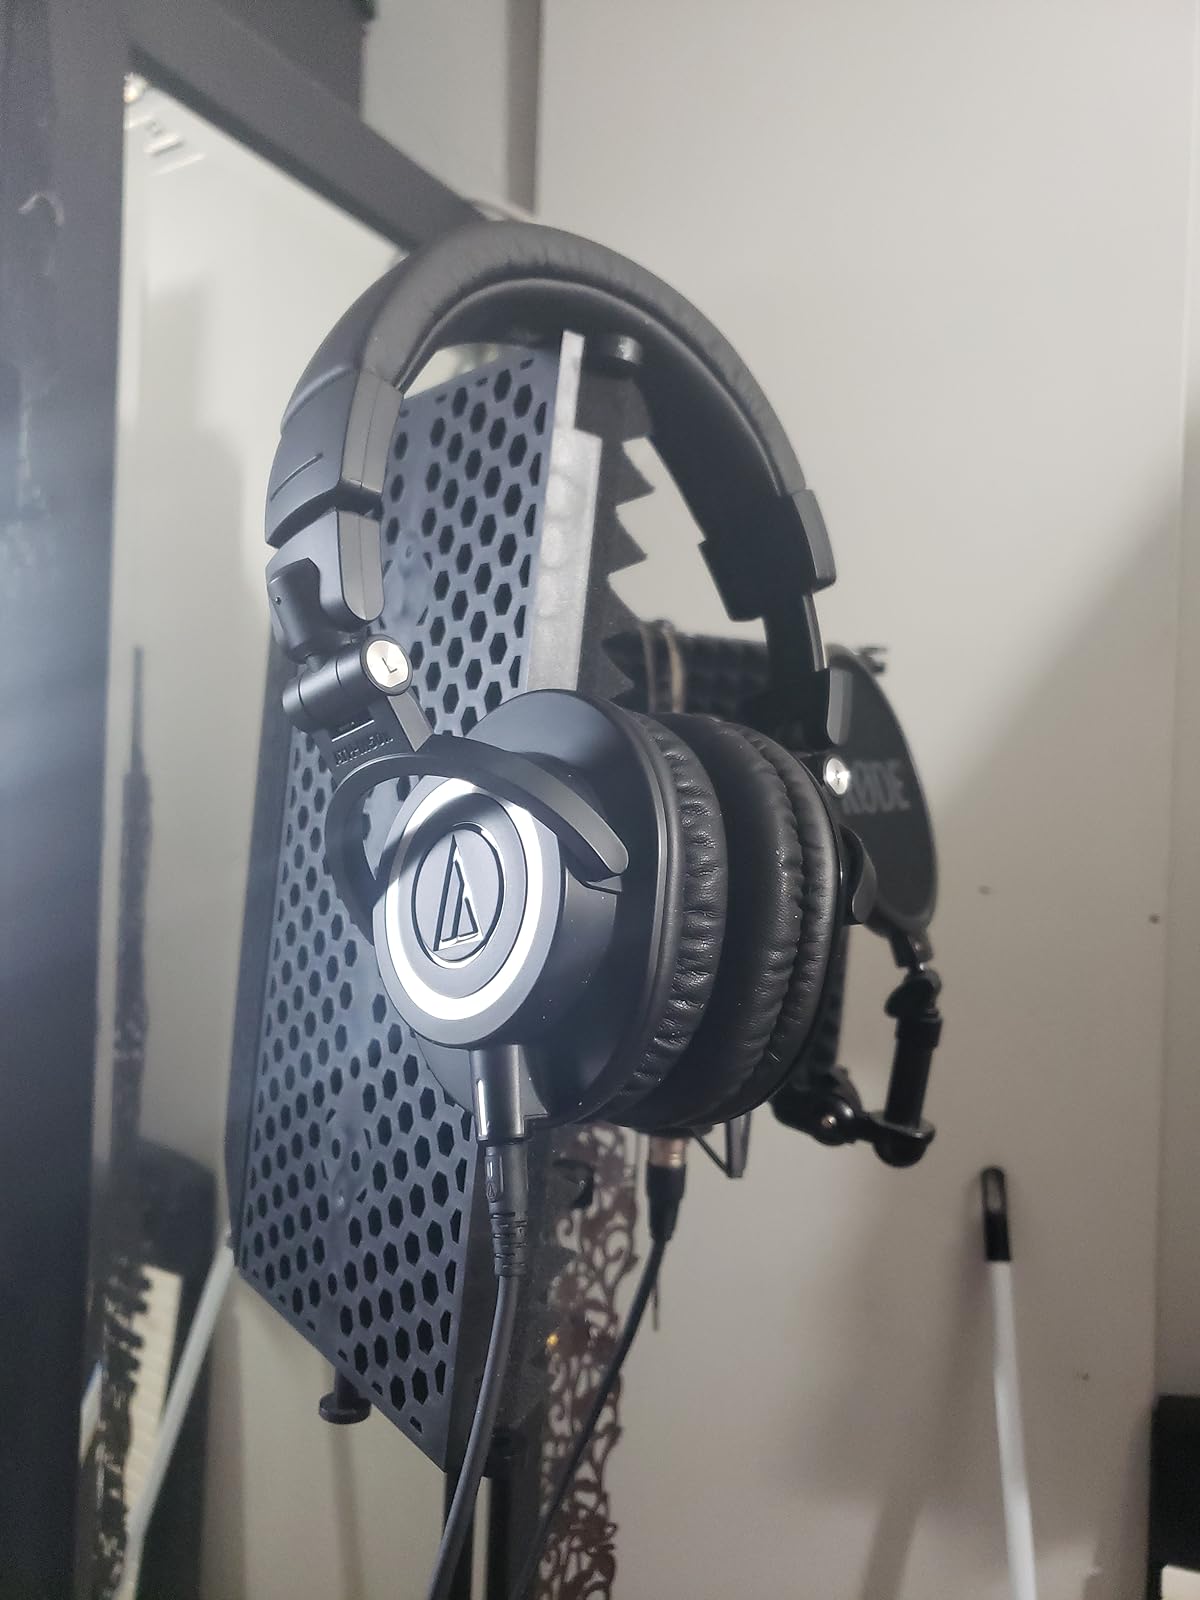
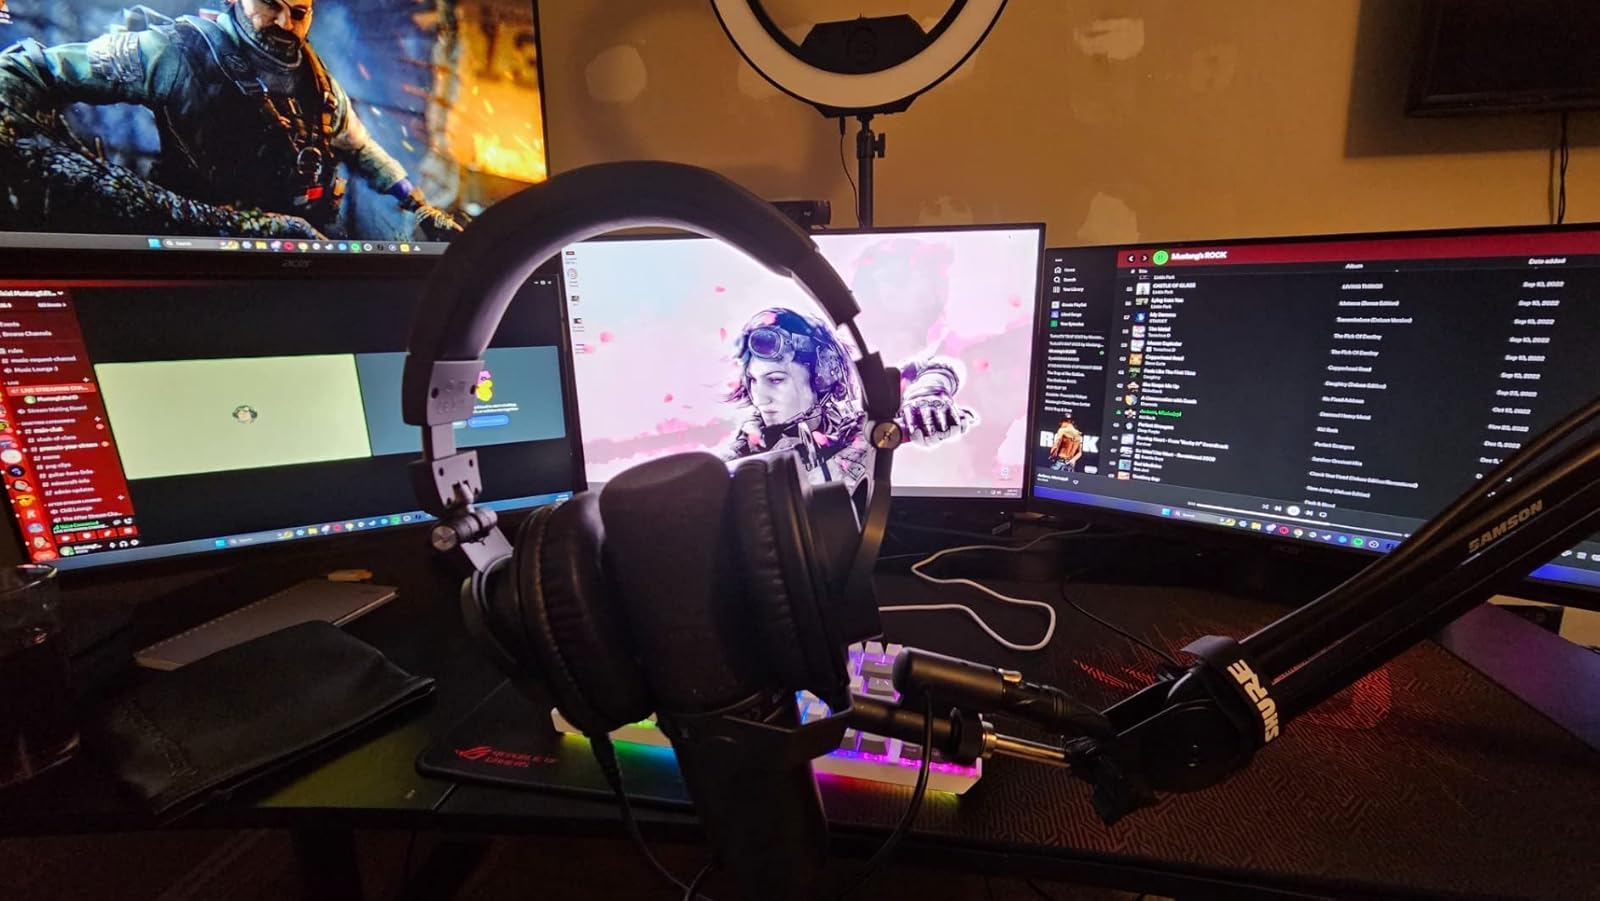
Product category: headphones
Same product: yes